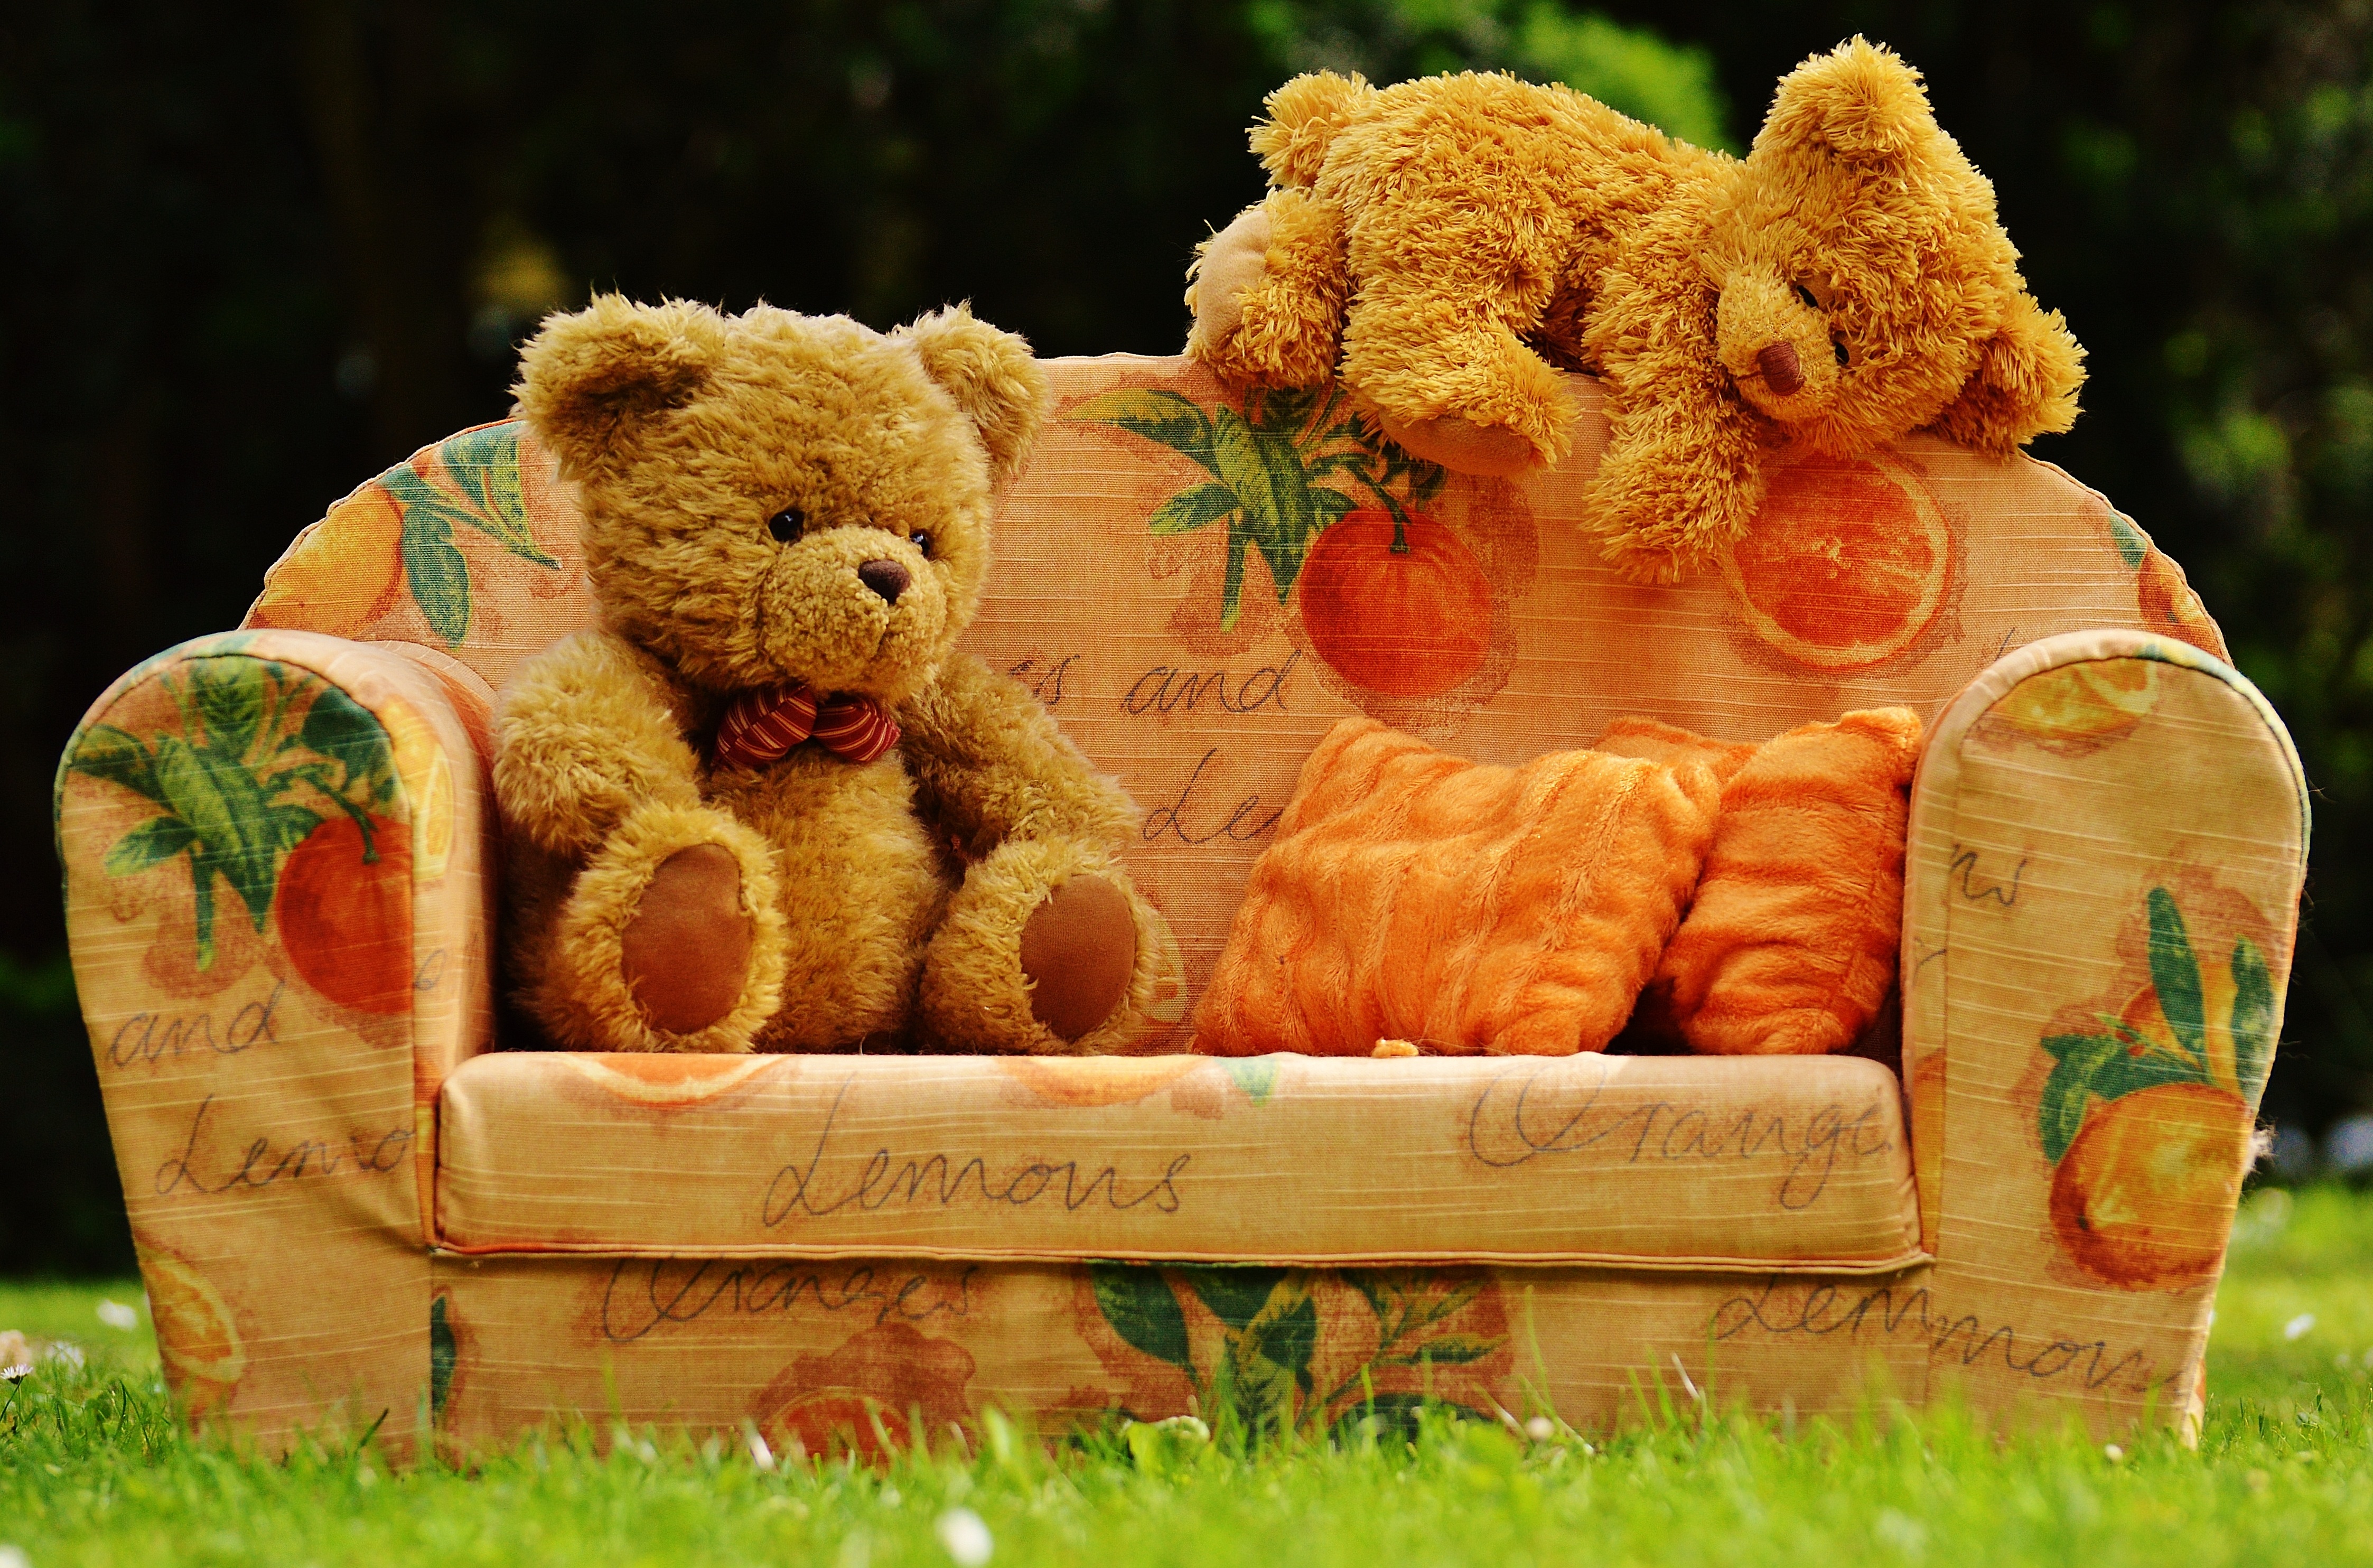
play, sweet, flower, cute, bear, food, produce, autumn, pumpkin, cozy, sofa, toy, teddy bear, children, toys, bears, funny, plush, teddy, chill out, stuffed toy